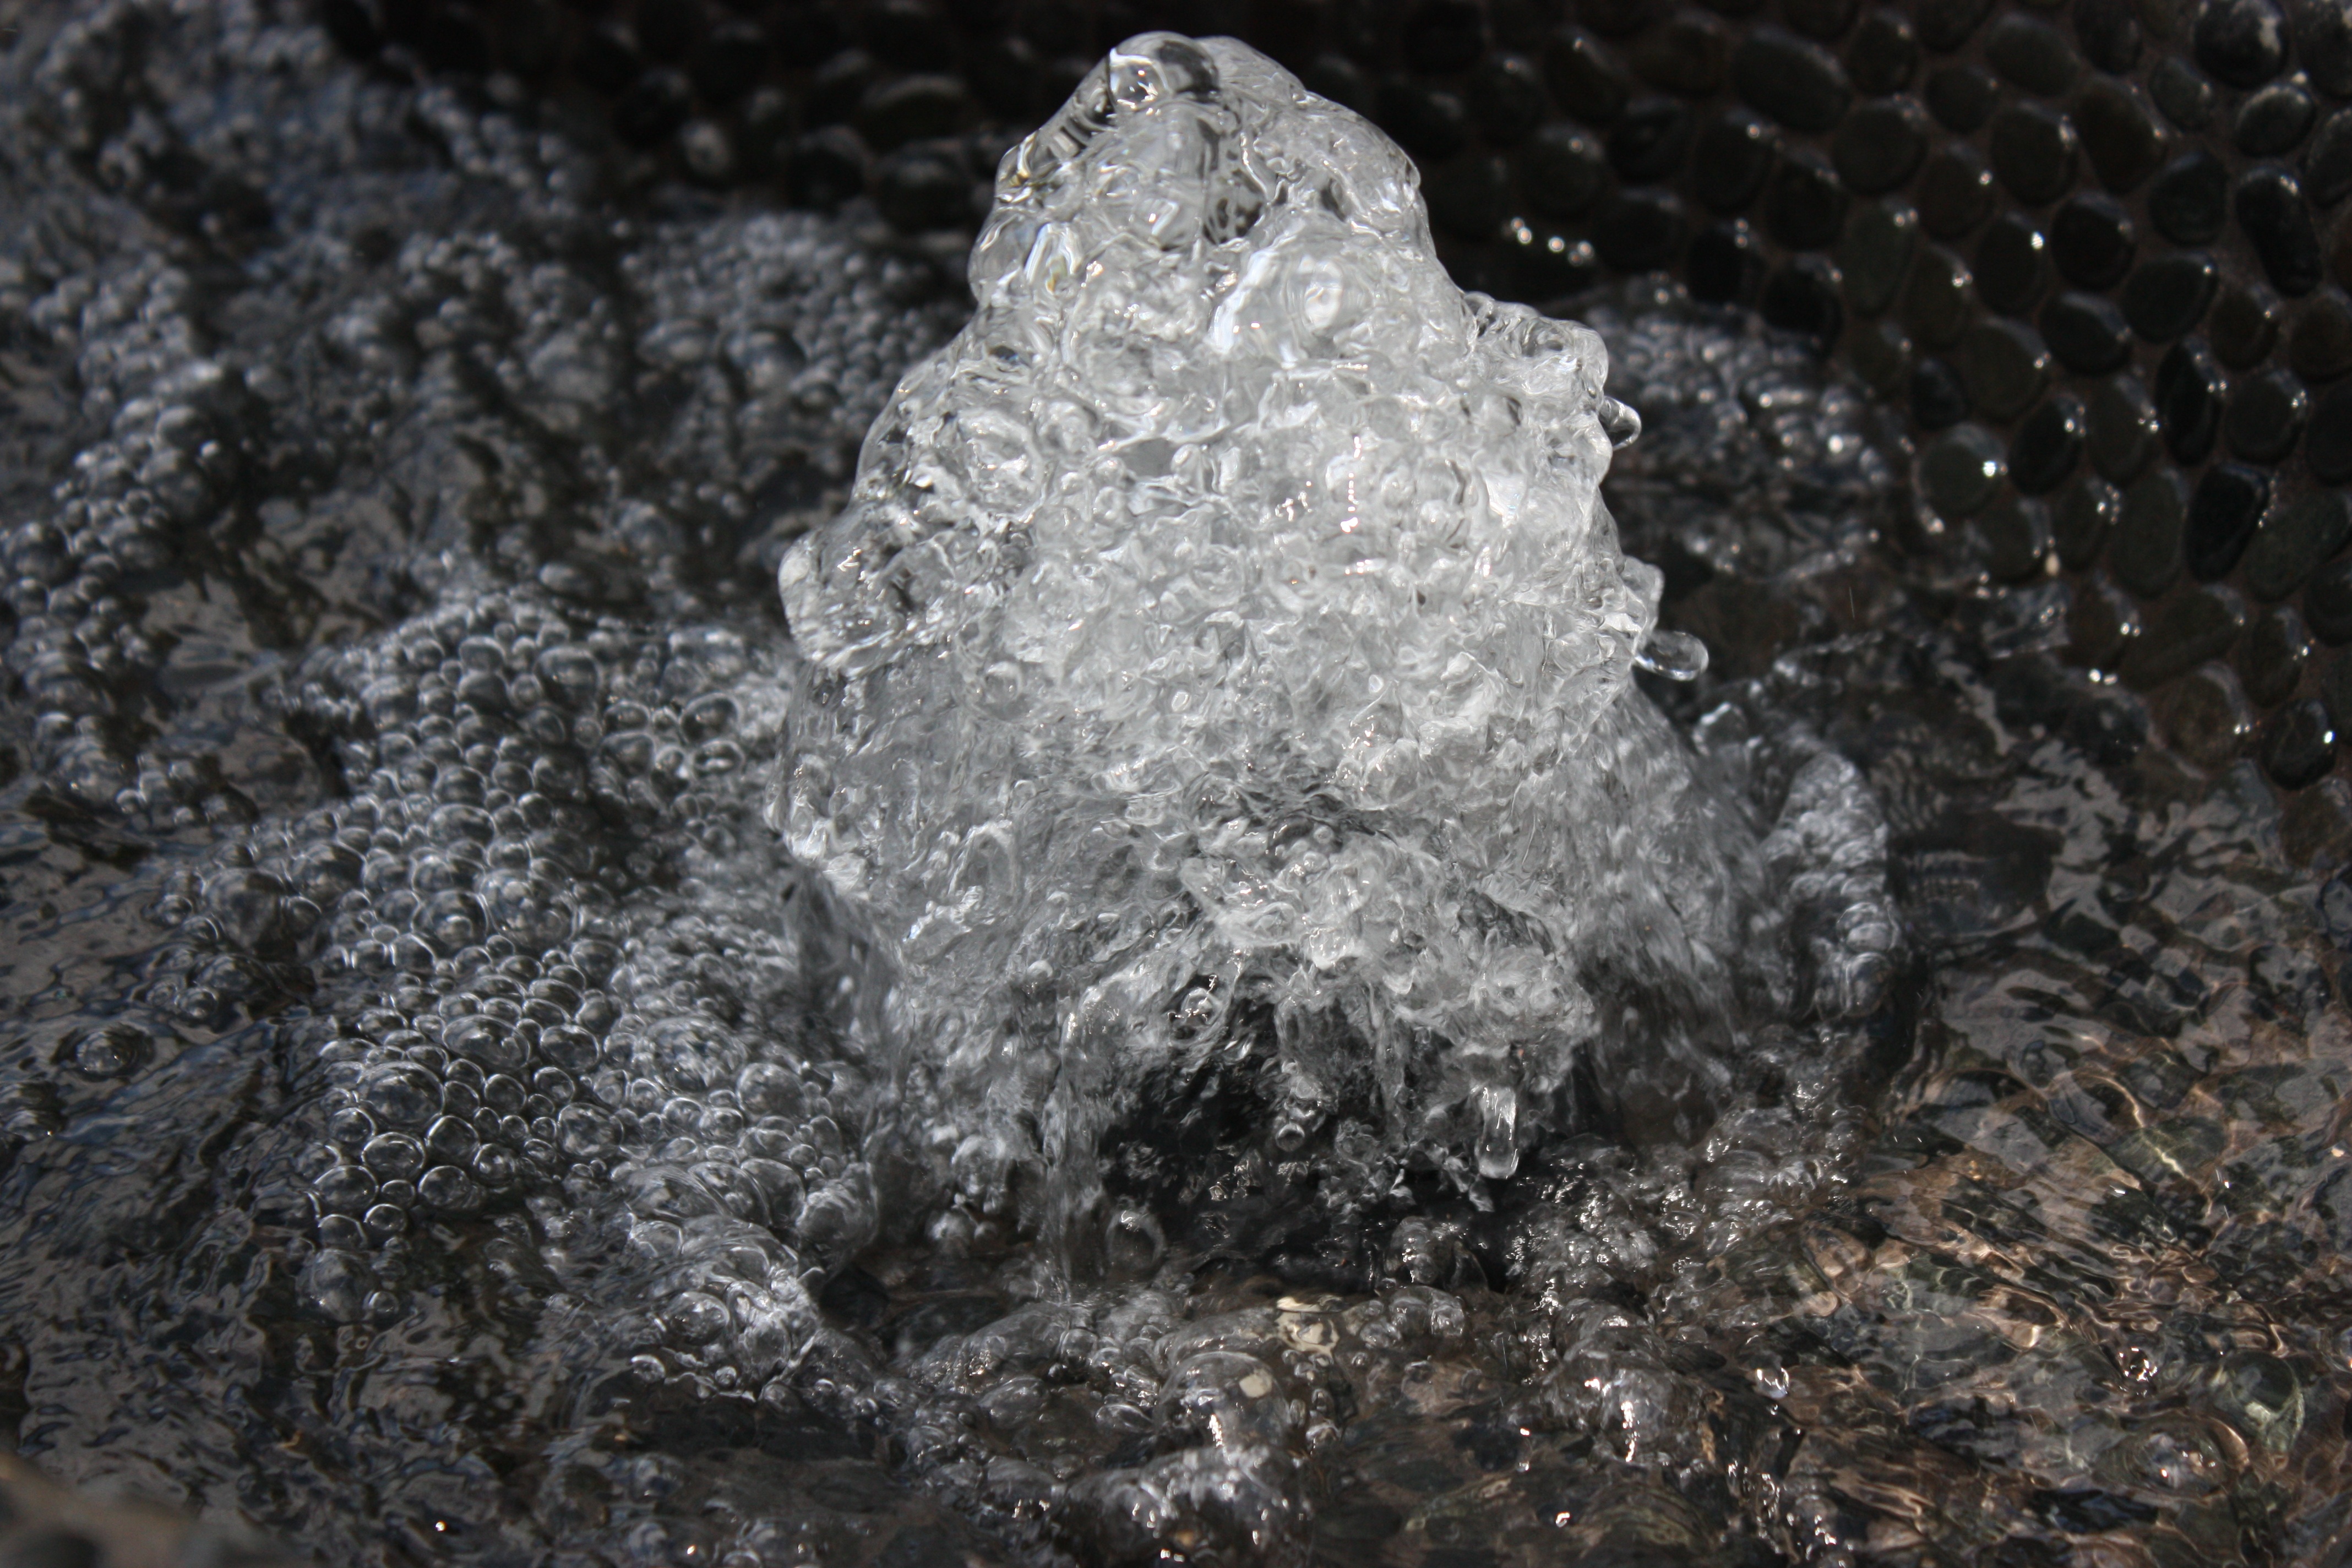
water, rock, snow, liquid, frost, ice, soil, fountain, bubbles, freezing, macro photography, towering splash